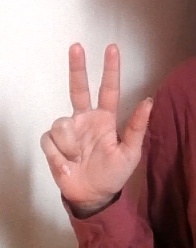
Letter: al